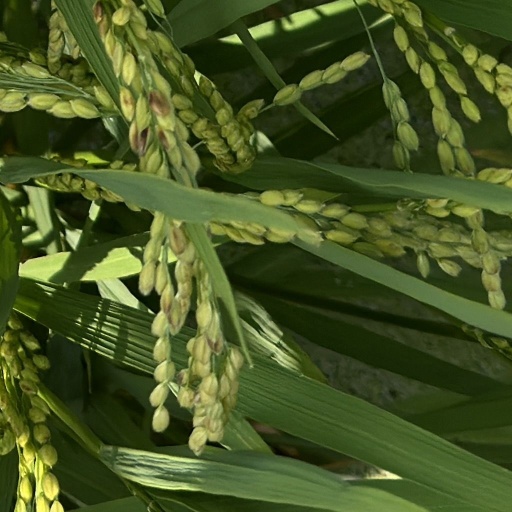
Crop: rice